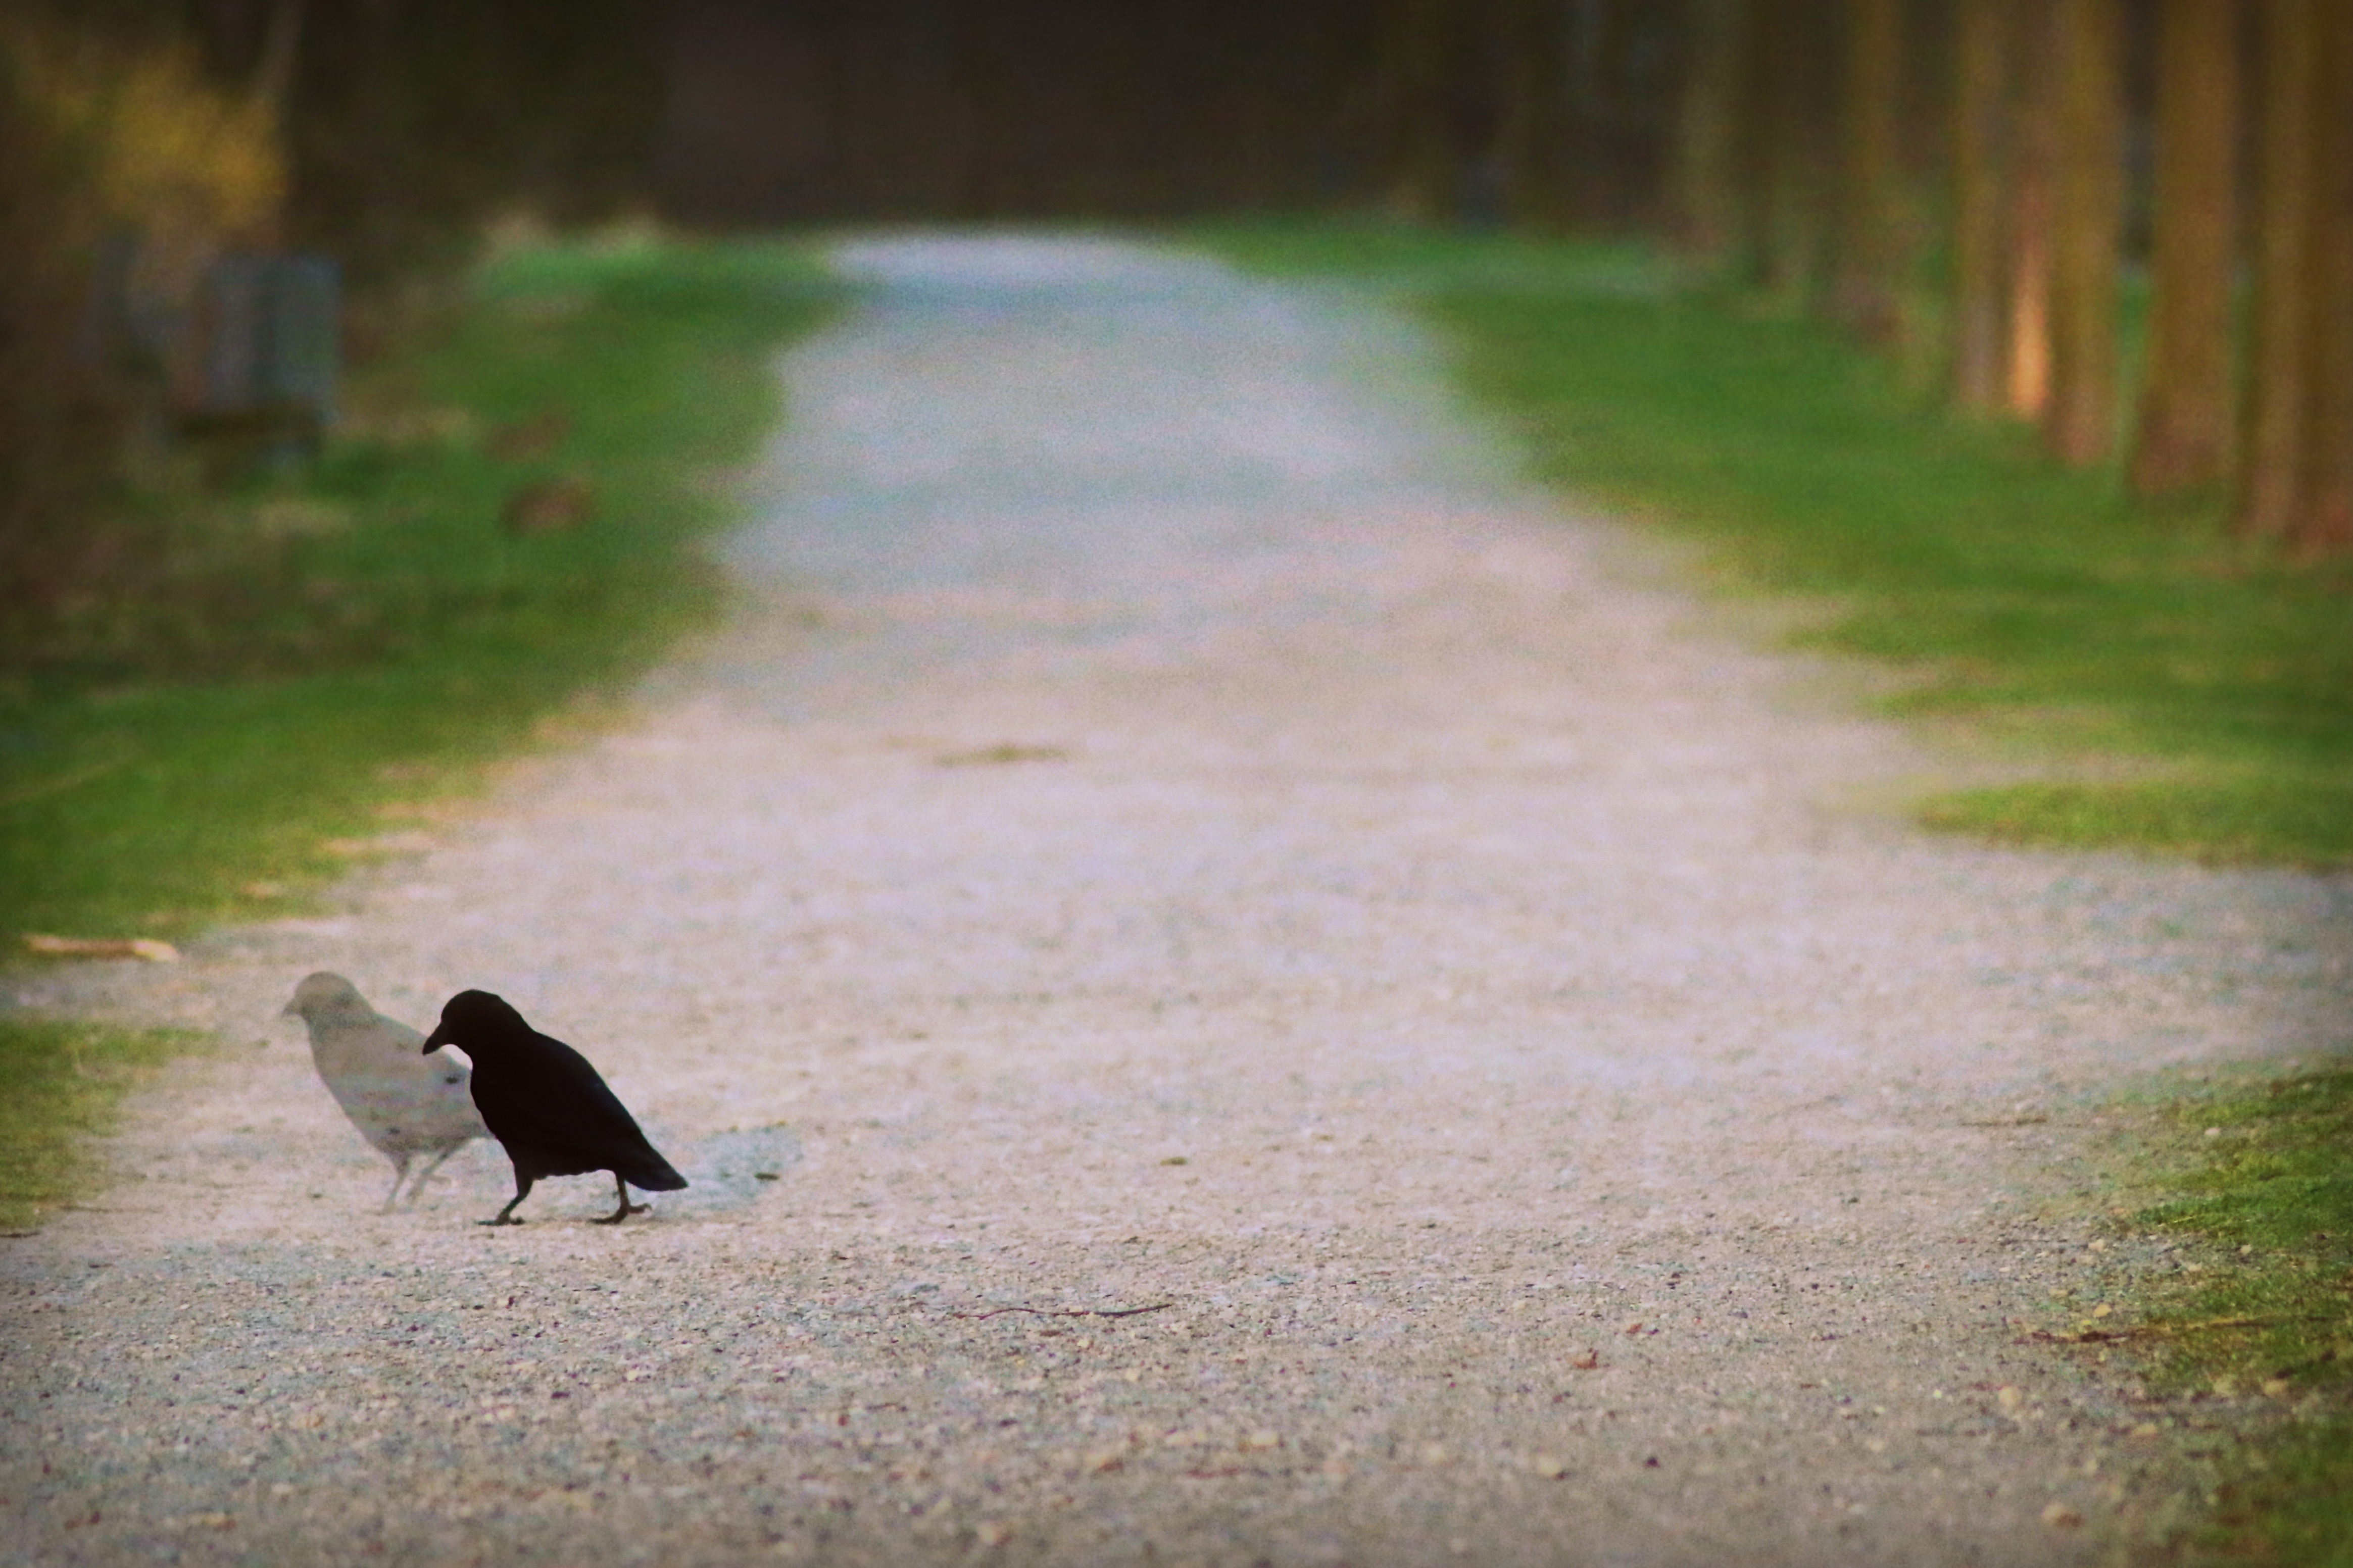
tree, nature, bird, sky, meadow, sunlight, morning, green, park, fauna, birds, mood, away, perching bird